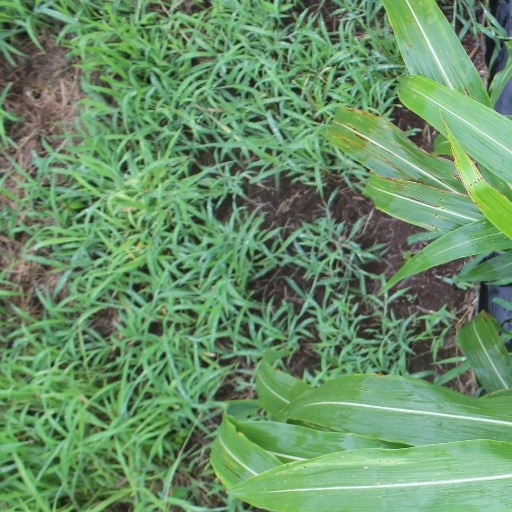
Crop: sorghum